USS Cole bombing

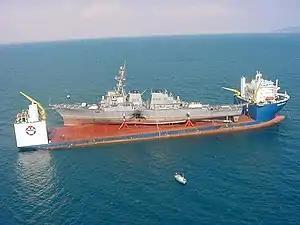
carrying USS "Cole"

The first U.S. military support to arrive was a U.S. Air Force Security Forces Quick Reaction Force from the 363rd Expeditionary Security Forces Squadron, 363rd Air Expeditionary Wing, based in Prince Sultan Air Base, Saudi Arabia, transported by C-130 aircraft. They were followed by another small group of United States Marines from the Interim Marine Corps Security Force Company, Bahrain, flown in by P-3 Orion aircraft. Both forces landed a few hours after the ship was struck and were reinforced by a U.S Marine platoon with the 1st Fleet Antiterrorism Security Team Company (FAST), based out of Norfolk, Virginia. The Marines from 6th Platoon, 1st FAST arrived on 13 October from Norfolk.